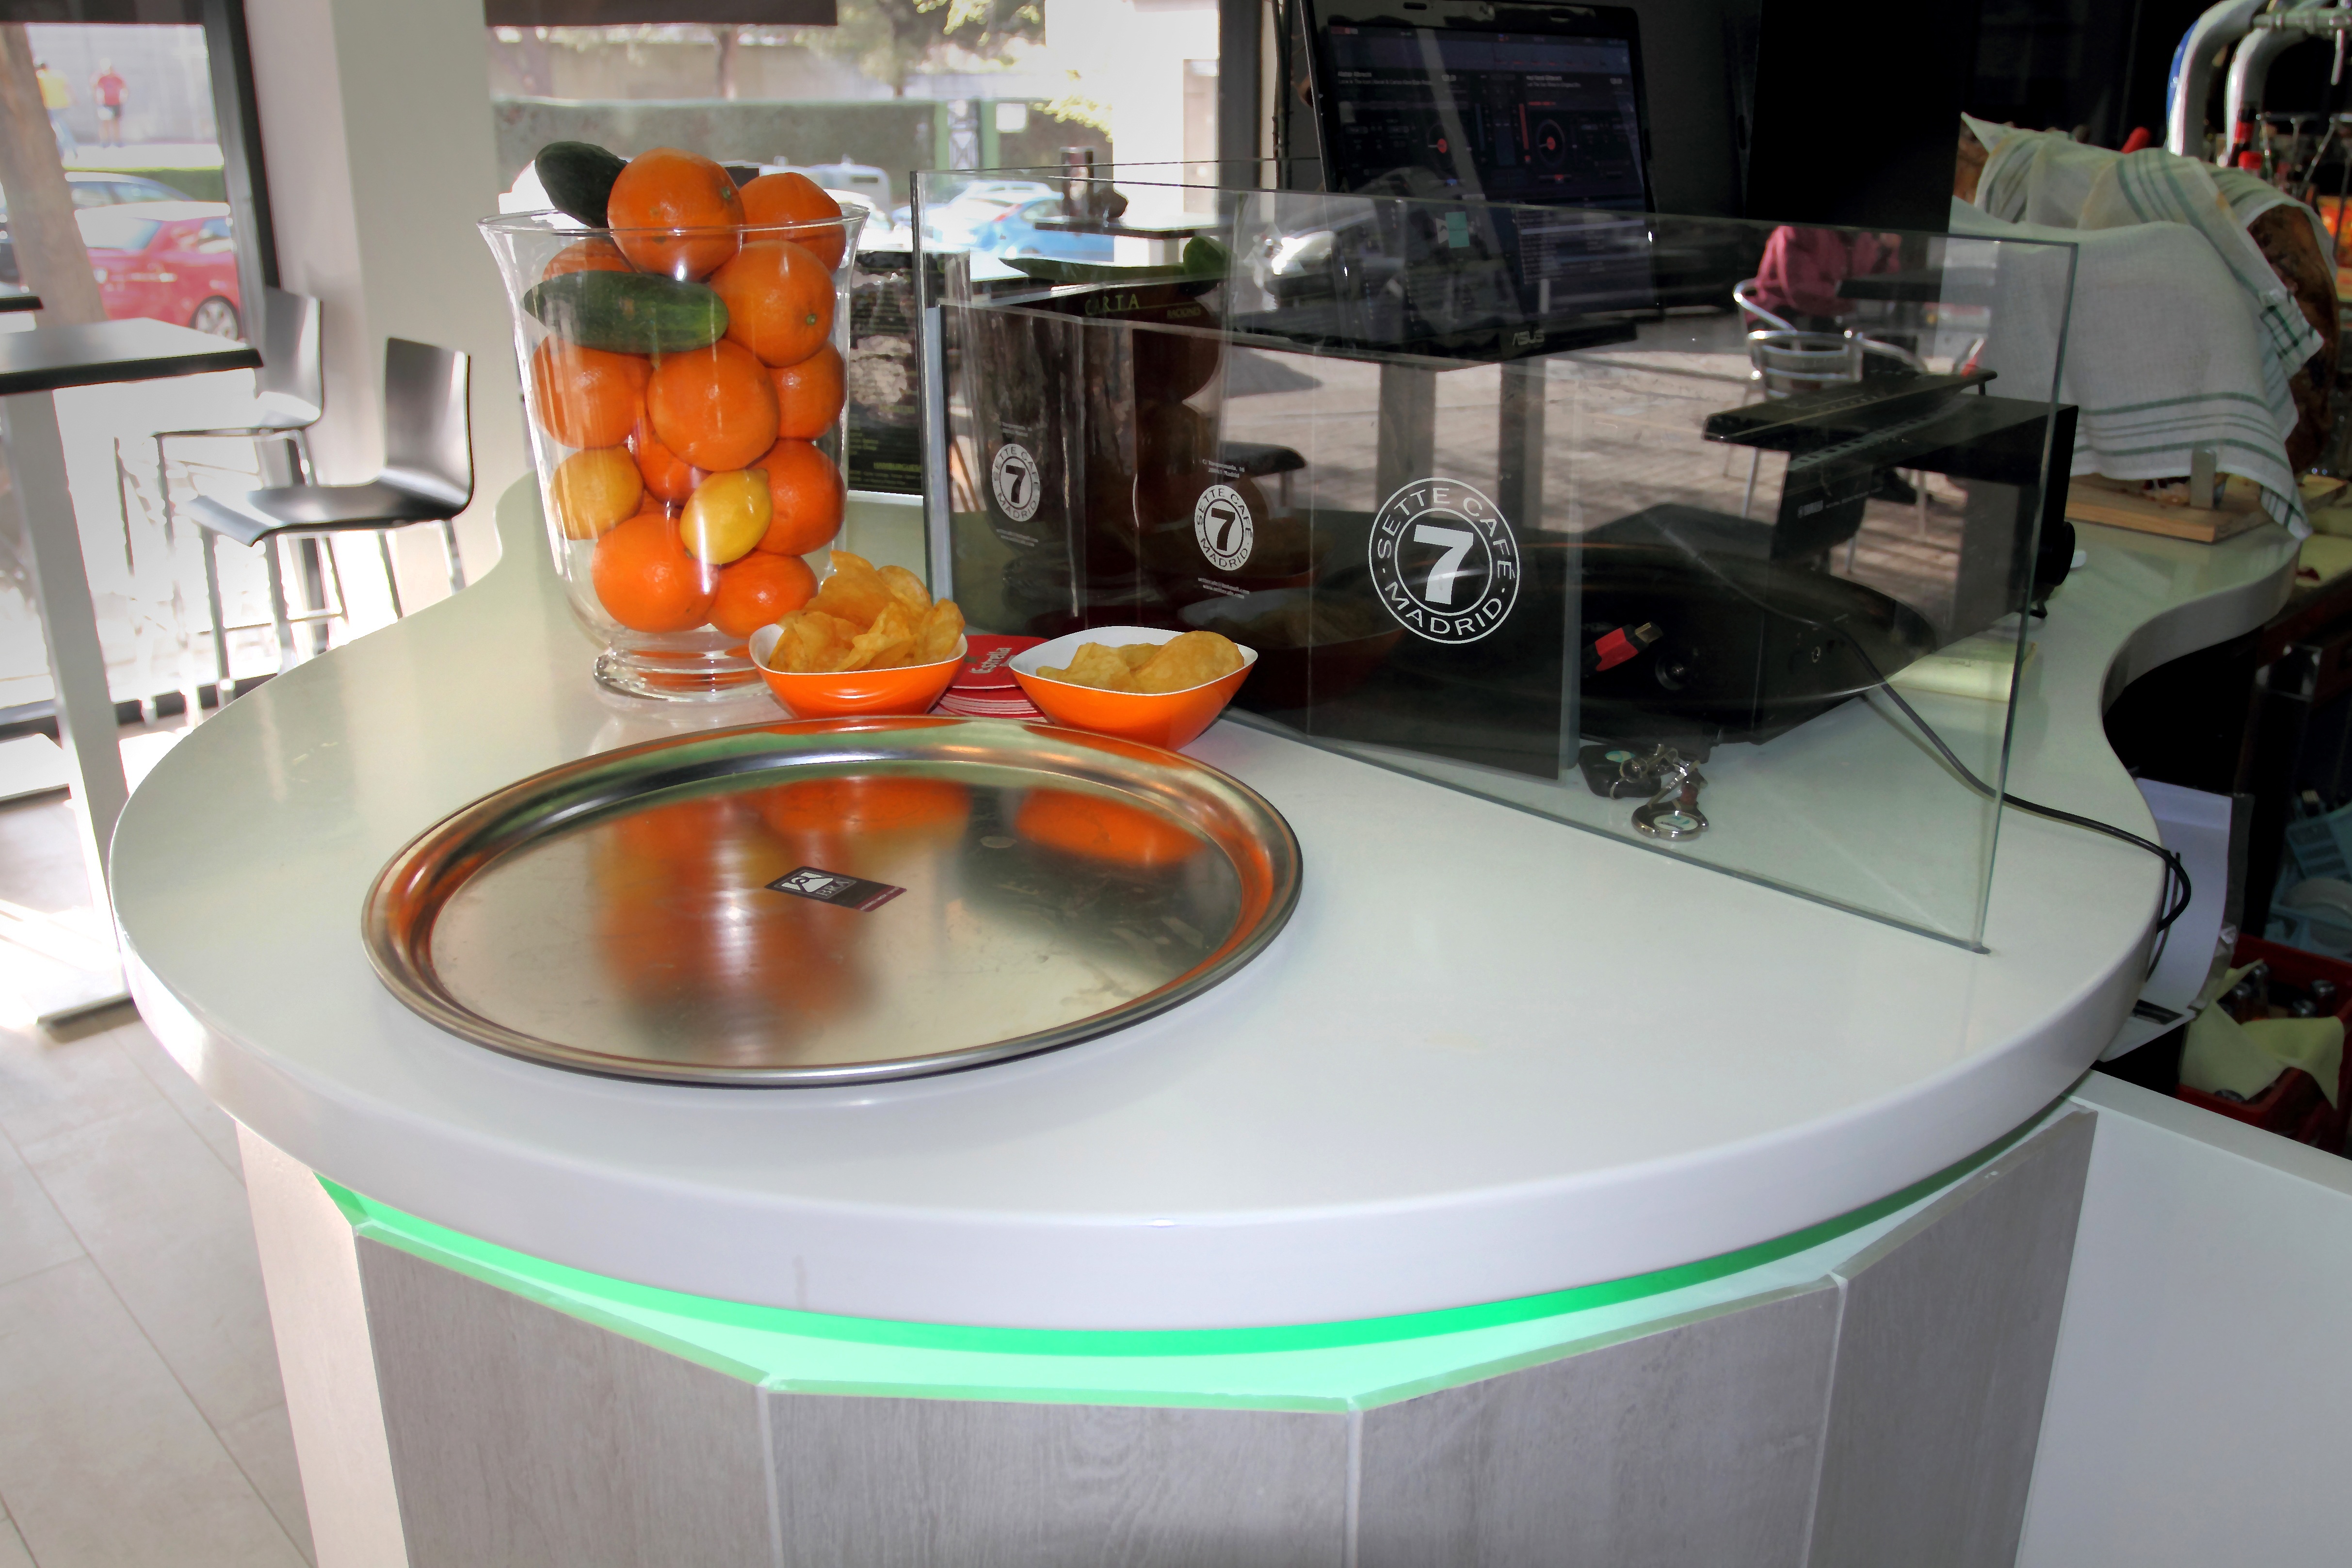
table, coffee, restaurant, meal, food, salad, kitchen, furniture, room, tray, countertop, interior design, smoothie, drinks, pub